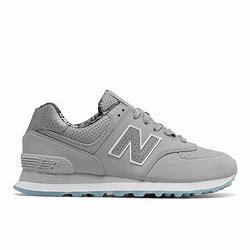
Brand: New
Model: Balance New Balance 574 Series